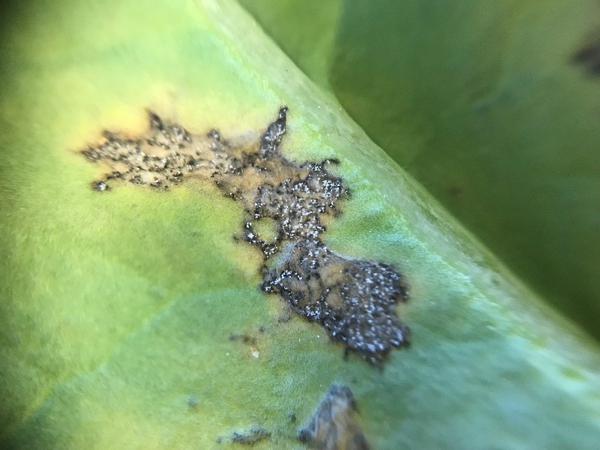
Plant: Cabbage
Disease: cabbage downy mildew